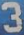
Number: 3